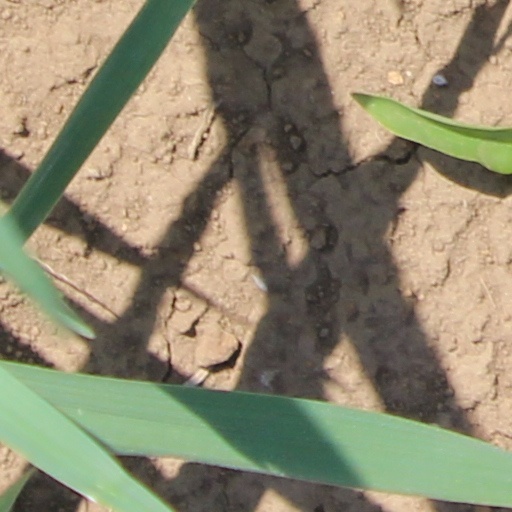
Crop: wheat